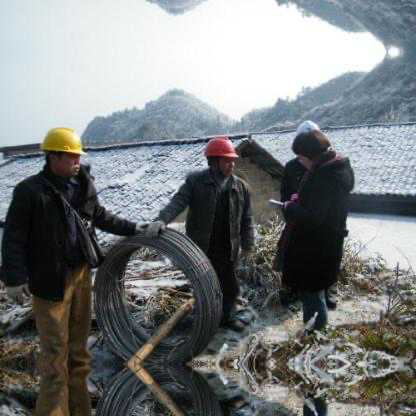
Objects in the image:
label: helmet
label: helmet
label: head